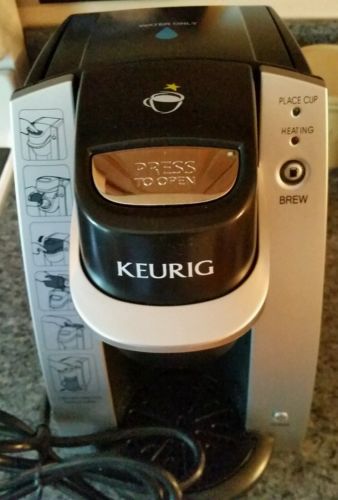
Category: coffee maker